Societal marketing

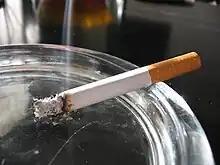
Cigarettes are typically classified as a " pleasing products" since they deliver immediate benefits with long-term social harm

Kotler's concept of societal marketing suggested that for the well-being of society, deficient products should be eliminated from the market, pleasing and salutary products should go through a product modification process to acquire desirable status, by incorporating missing short term benefits into salutary products and long term benefits into pleasing products, and the companies' ultimate goal should be to develop desirable products. Rather than focusing on selling products, which can be good or bad for the consumers, companies should focus on consumer and society's well-being.